Ivanuku Thannila Gandam

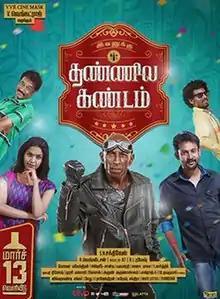

Ivanuku Thannila Gandam ( He Has Bad Luck With Water / He Has Problems With Liquor) is a 2015 Indian Tamil language comedy film written and directed by S. N. Sakthevel in his debut and produced by V. Venkatraj. The film stars Deepak Dinkar and Neha Ratnakaran (making her debut), while Rajendran essays a supporting role. The film released on 13 March 2015.